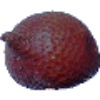
Label: salak